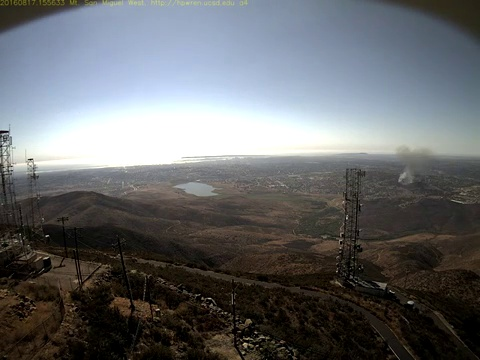
Fire: no
Smoke: yes